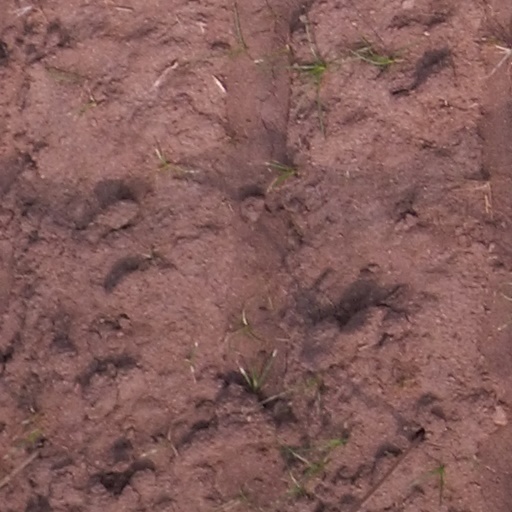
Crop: maize; corn